1906 French Grand Prix

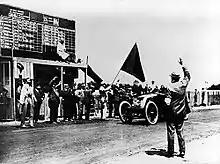
Ferenc Szisz crosses the finish line at the end of the race

Szisz's Renault suffered a broken rear suspension on the tenth lap, but his lead was so great (more than 30 minutes) that he could afford to drive cautiously with the damage. He took the black flag of the winner at the finish line after a combined total from the two days of 12:12:07.0; he had also been quicker on the straight than any other driver, reaching a top speed of . He finished 32 minutes ahead of second-placed Nazzaro, who was in turn 3 minutes ahead of Clément. Jules Barillier's Brasier was fourth, ahead of Lancia and Panhard driver George Heath. Baras—whose first lap was the fastest of any car during the race—was seventh, ahead of Arthur Duray of Lorraine-Dietrich, "Pierry" of Brasier, and "Burton". The last finisher, the Mercedes driver "Mariaux", was eleventh, more than four hours behind Szisz. Rougier, who had set the fastest lap of the day with a time of 53:16.4, had retired on lap ten after a long series of punctures. Of the other retirements, Hémery, René Hanriot (riding mechanic Jean Chassagne) and Louis Wagner of Darracq suffered engine problems; the radiators on the cars of Rigolly of Gobron-Brillié, Xavier Civelli de Bosch of Grégoire and Cagno of Itala failed; Pierre de Caters of Itala, Shepard and Hubert Le Blon of Hotchkiss, A. Villemain of Clément-Bayard and Vincenzo Florio of Mercedes withdrew after wheel failures; Gabriel of Lorraine-Dietrich, "de la Touloubre" of Clément-Bayard and Henri Tart of Panhard retired because of other mechanical problems; and Fabry of Itala, Weilschott of FIAT, Teste of Panhard, Richez of Renault and Jacques Salleron of Hotchkiss suffered crash damage. Edmond of Renault was the only competitor whose retirement was the result of driver injury.